NASA

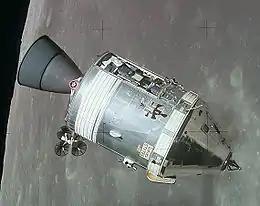
Apollo15 CSM "Endeavour" in lunar orbit

Wernher von Braun had advocated for NASA to develop a space station since the agency was created. In 1973, following the end of the Apollo lunar missions, NASA launched its first space station, Skylab, on the final launch of the SaturnV. Skylab reused a significant amount of Apollo and Saturn hardware, with a repurposed SaturnV third stage serving as the primary module for the space station. Damage to Skylab during its launch required spacewalks to be performed by the first crew to make it habitable and operational. Skylab hosted nine missions and was decommissioned in 1974 and deorbited in 1979, two years prior to the first launch of the Space Shuttle and any possibility of boosting its orbit.